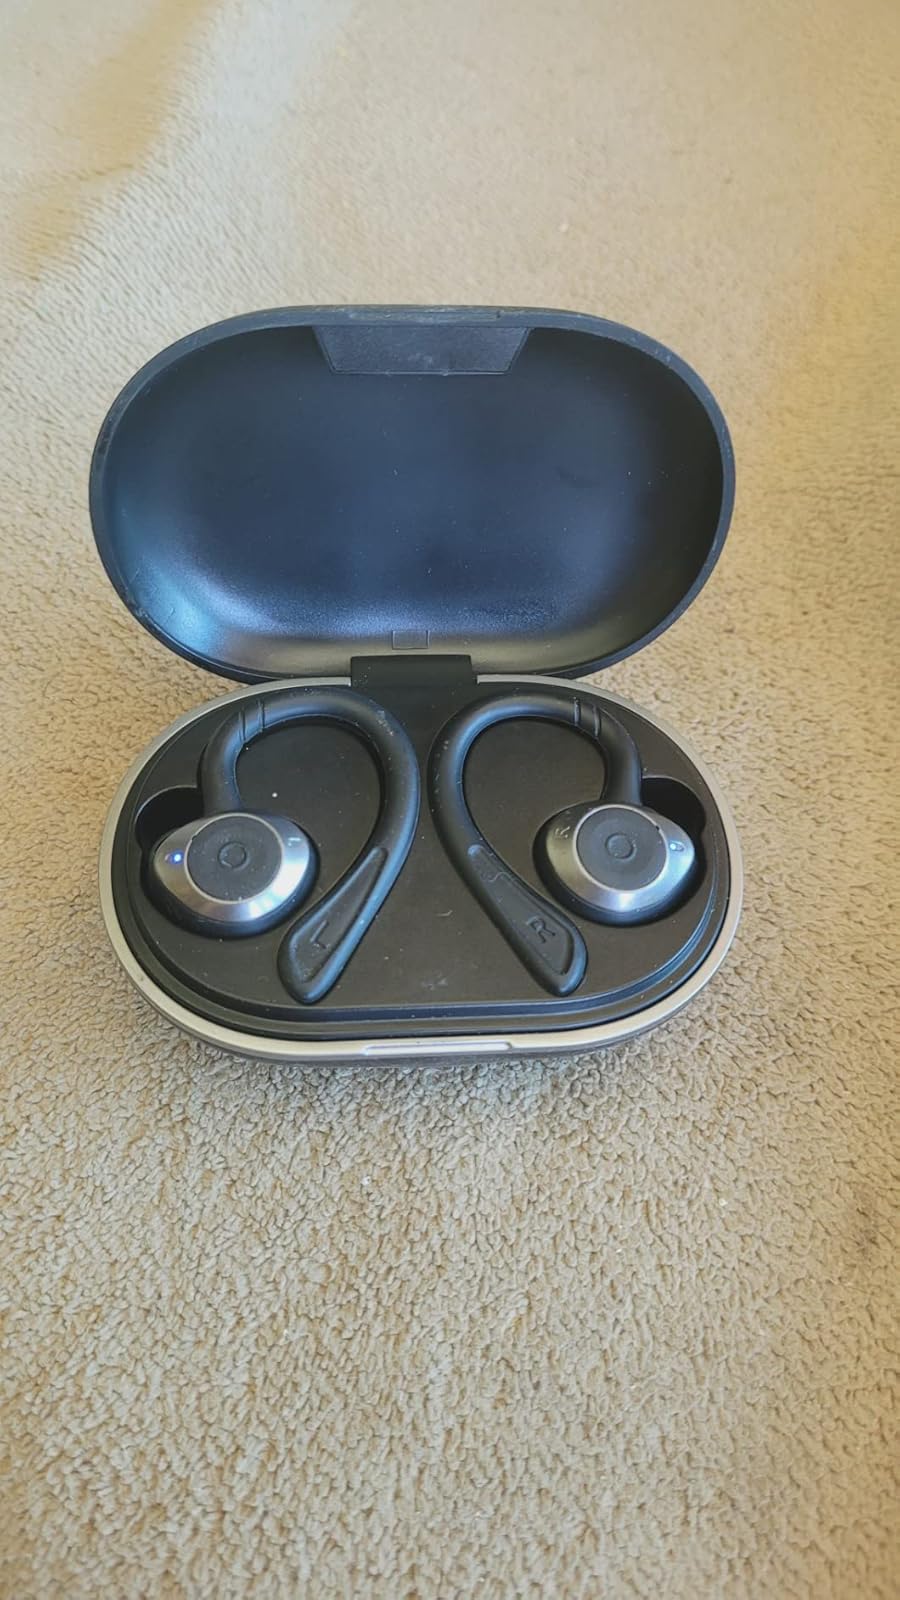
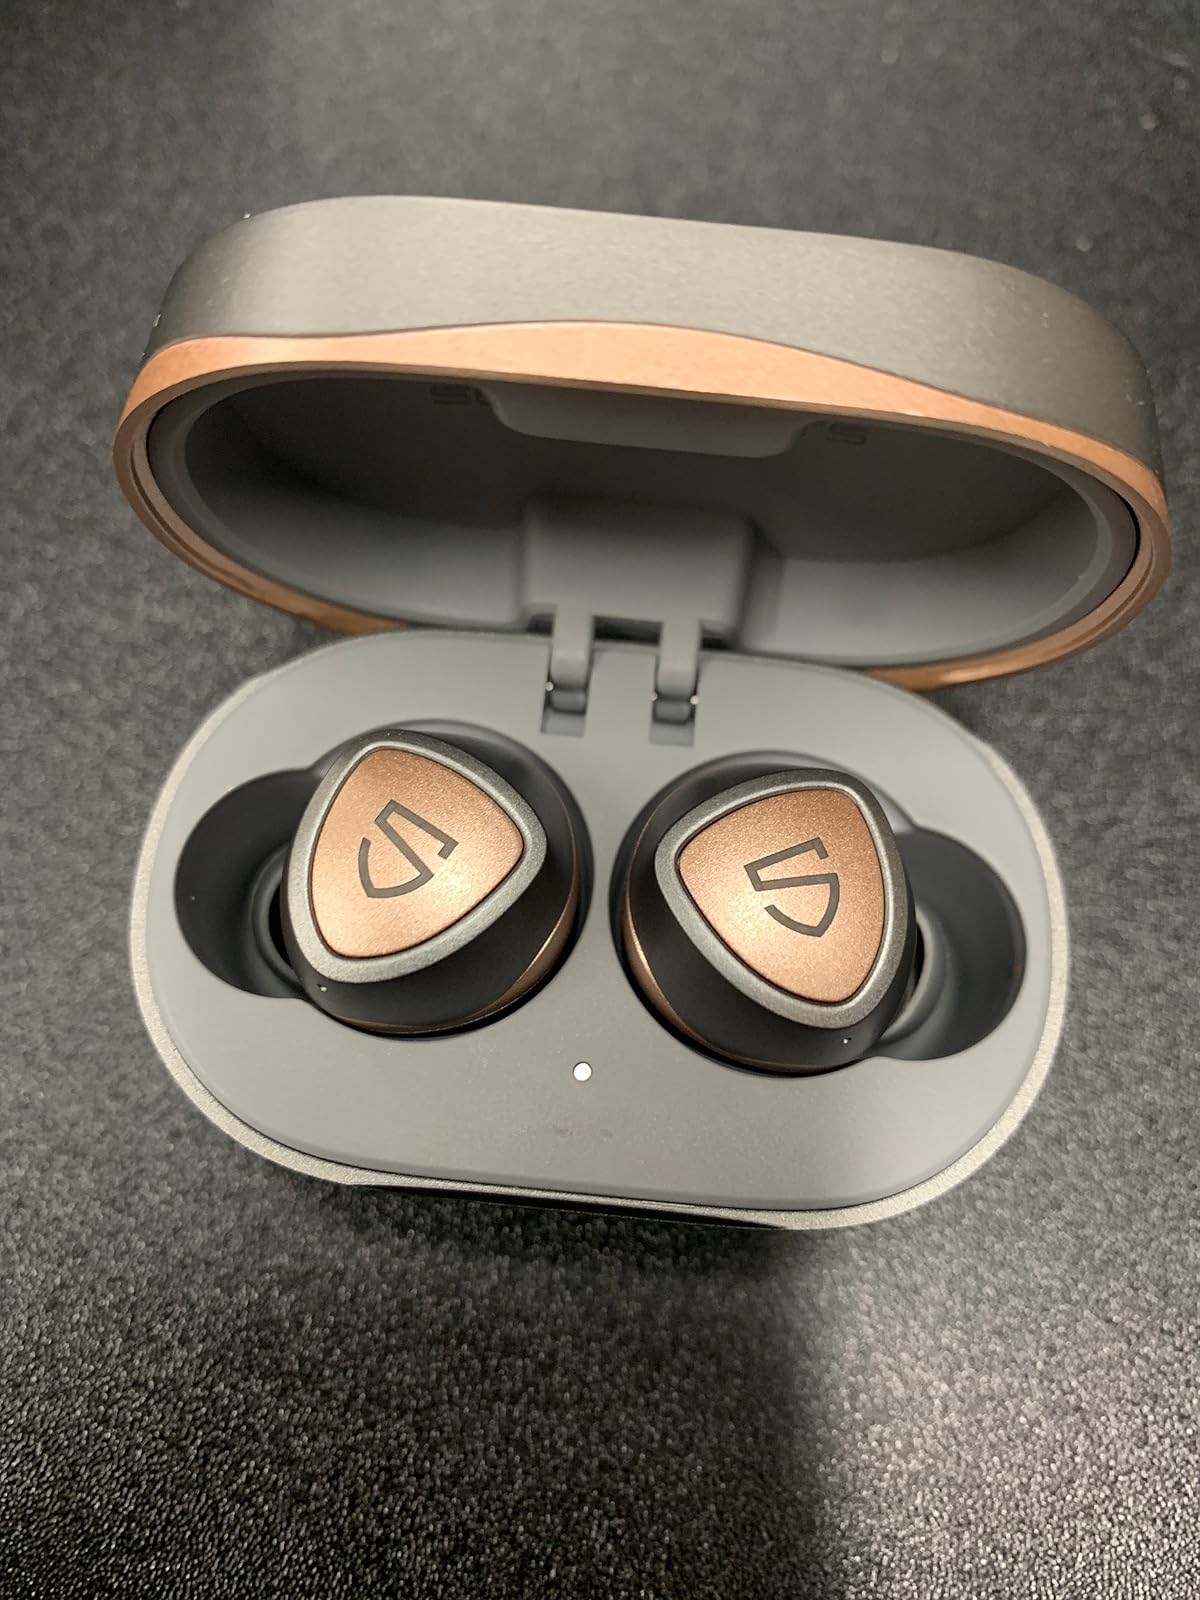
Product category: earbuds
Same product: no